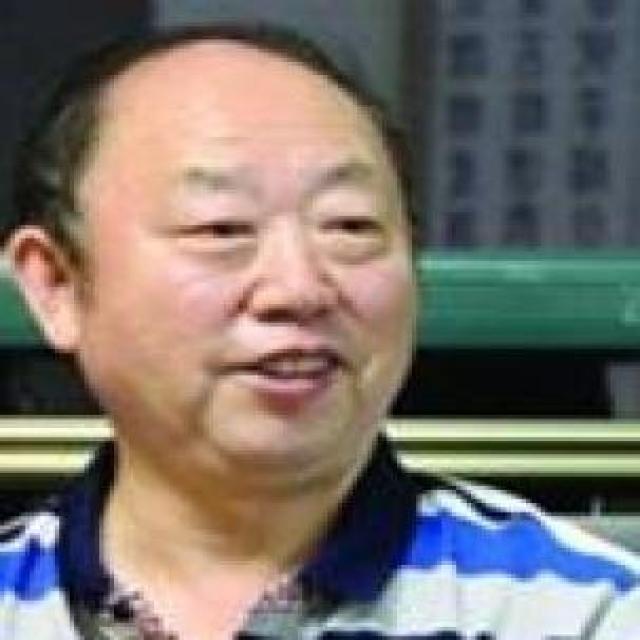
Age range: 45-64